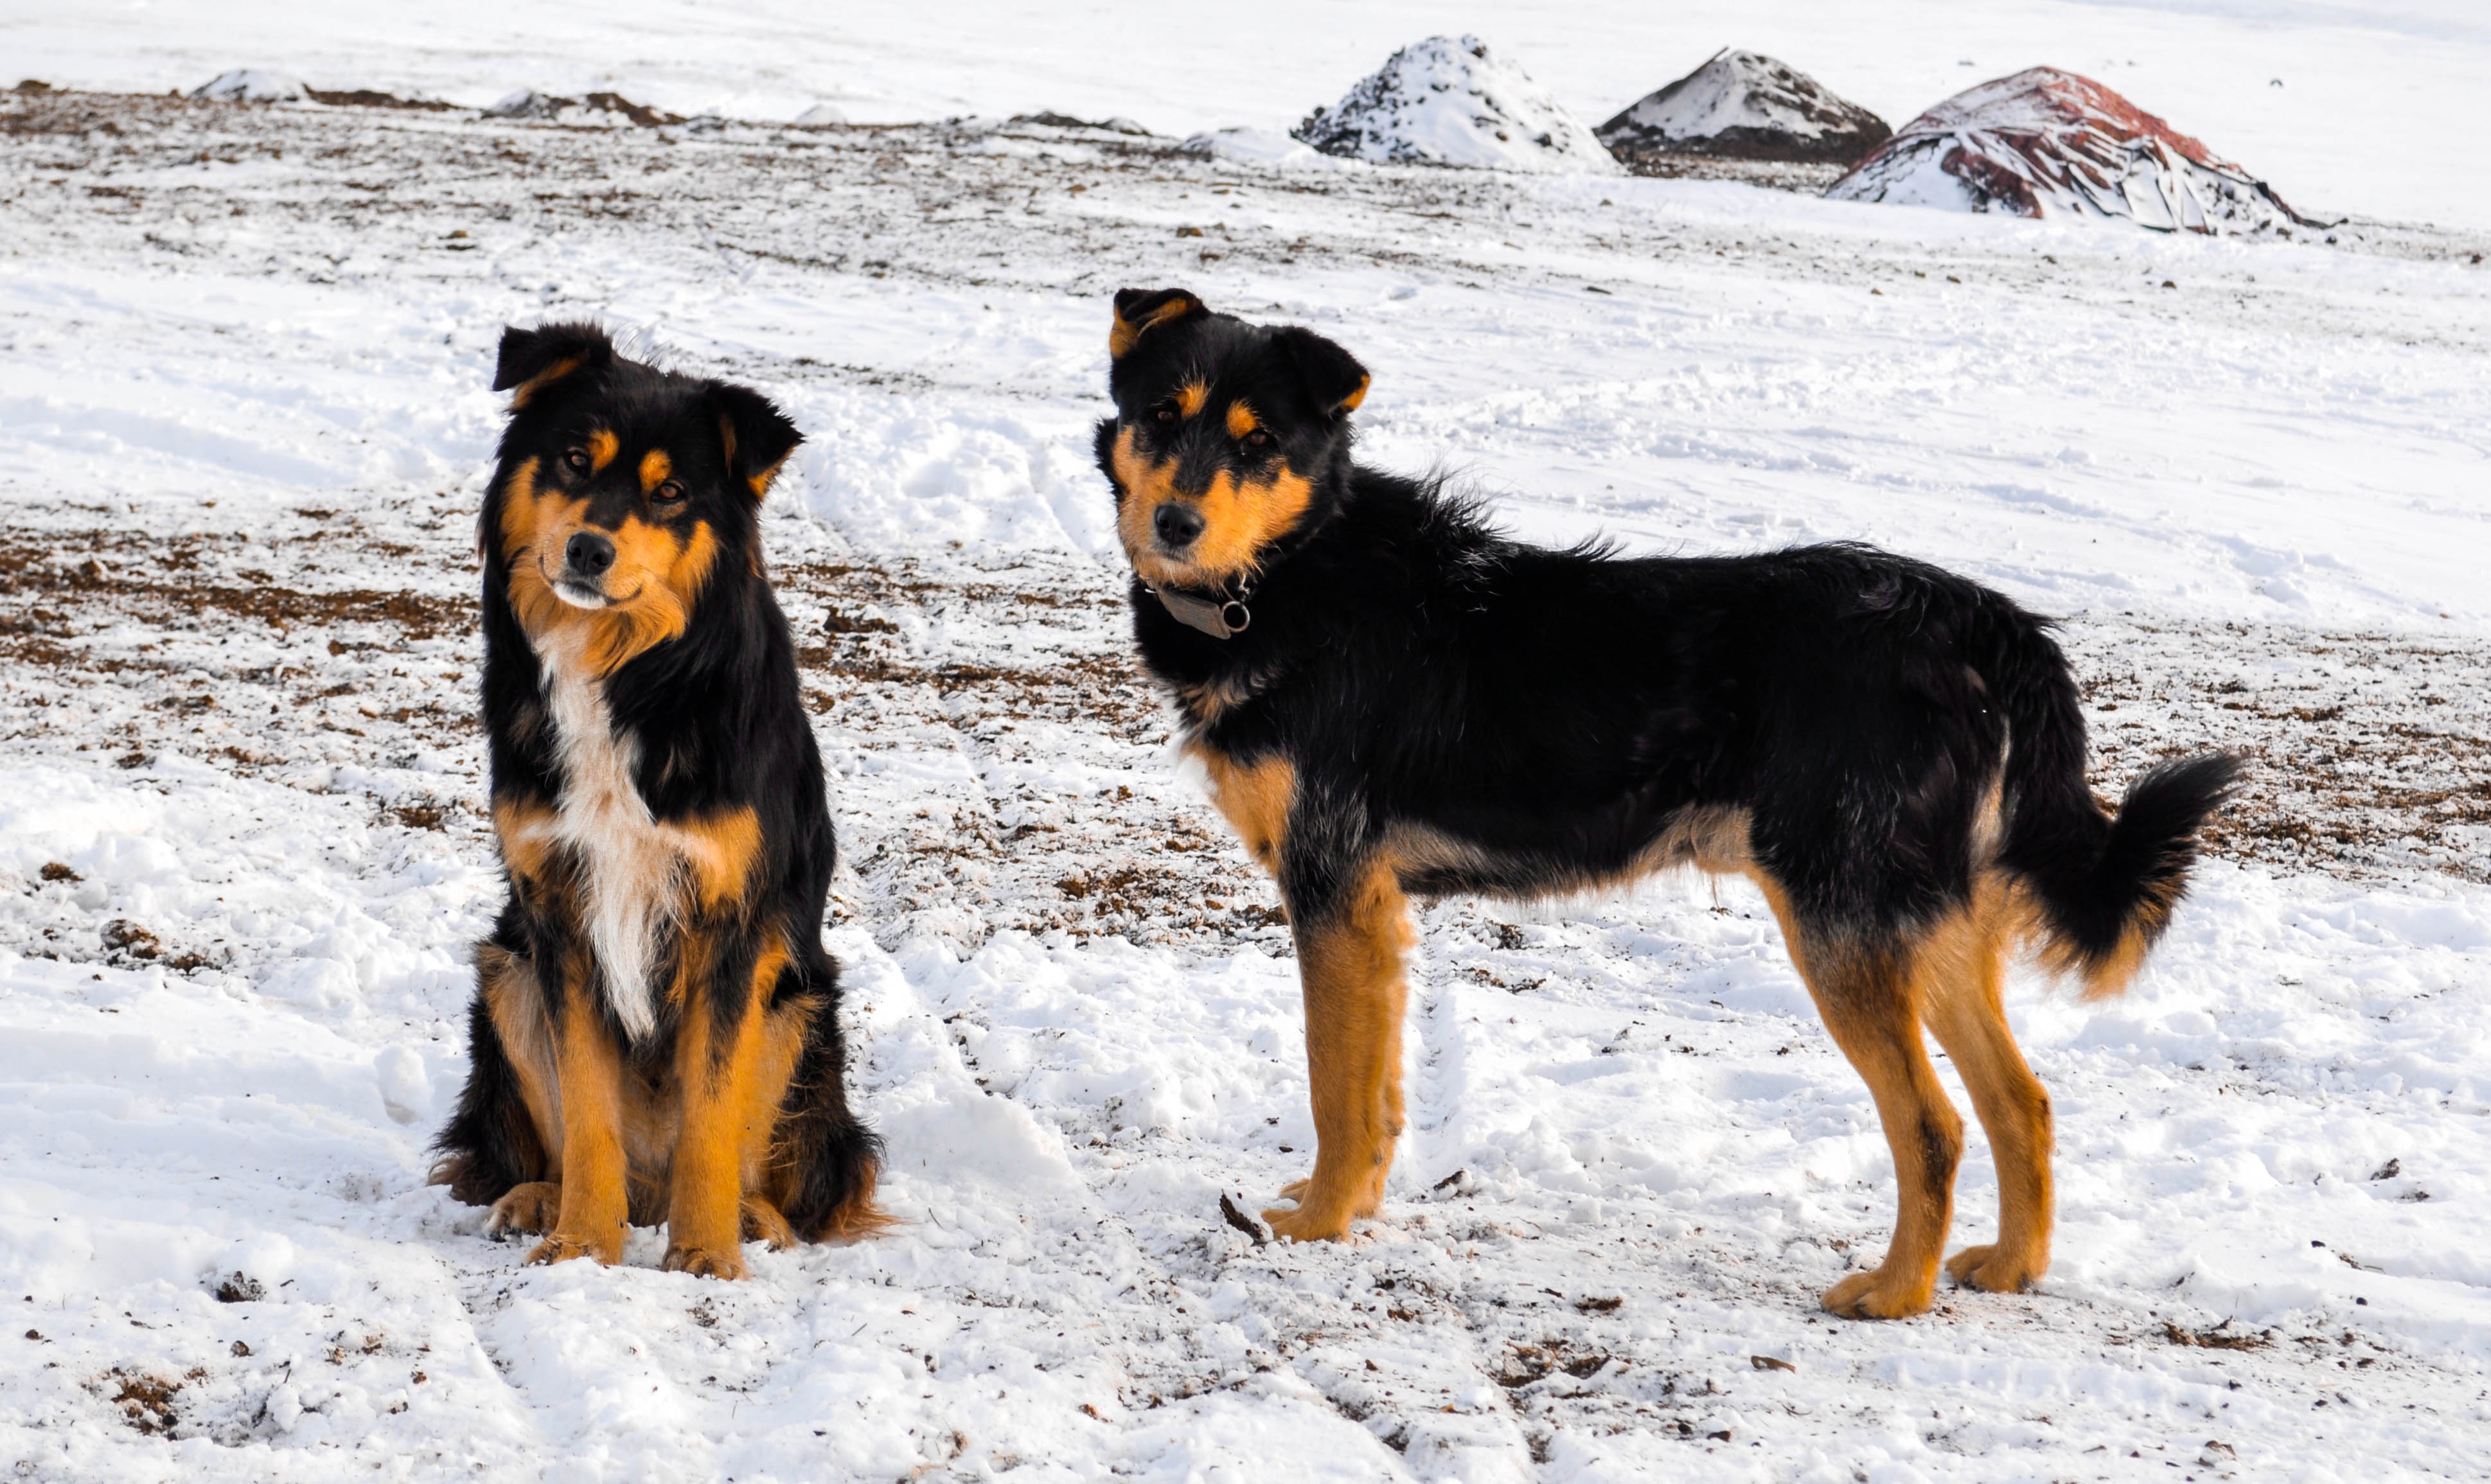
nature, outdoor, snow, cold, winter, dog, animal, pet, portrait, nomad, mammal, look, vertebrate, dog breed, mongolia, herding dog, nomadic, herding, dog like mammal, dog breed group, lapponian herder